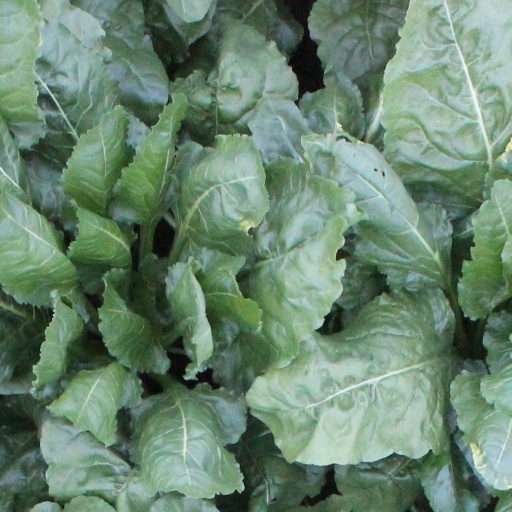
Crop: sugar beet